Leonard L. Alvarado

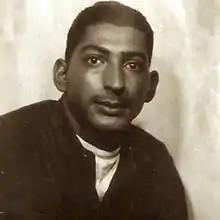

Leonard Louis Alvarado (February 13, 1947 – August 12, 1969) was a U.S. Army posthumous recipient of the Medal of Honor during the Vietnam War.